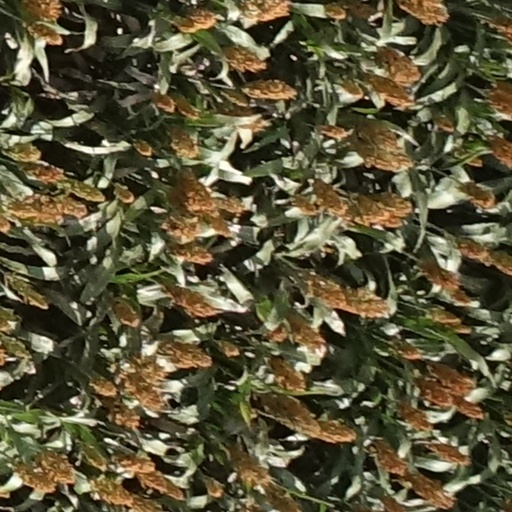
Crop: sorghum